Pill, Bishop's Tawton

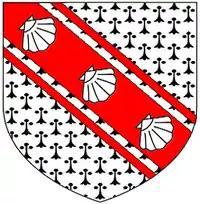
Arms of Perrot of Pill, according to Pole the same arms as "Fowke of Pyll": "Ermine, on a bend cotised gules three escallops argent"

The Travers family from Hampshire succeeded Perrot at Pill. Travers of Pill bore arms: "Argent, three bears passant in pale sable muzzled and chained or".